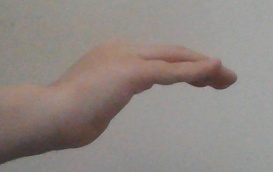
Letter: haa